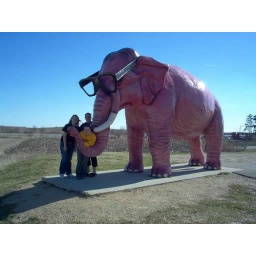
This crazy pink elephant at a gas station that we saw on the way to NACA in MN.